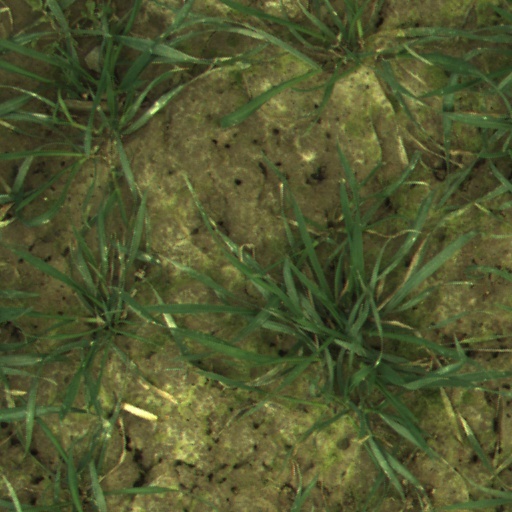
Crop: wheat